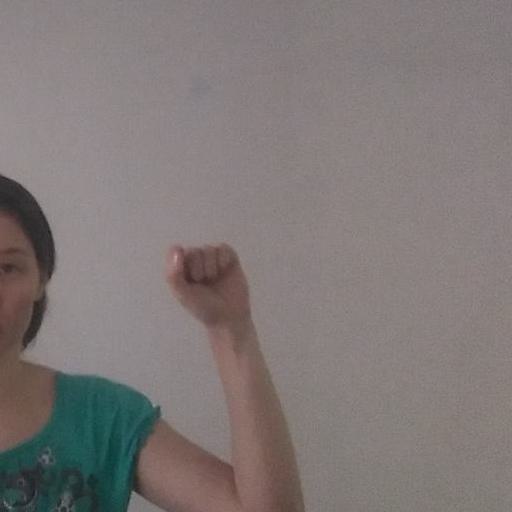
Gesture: fist